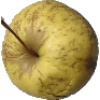
Label: golden_apple